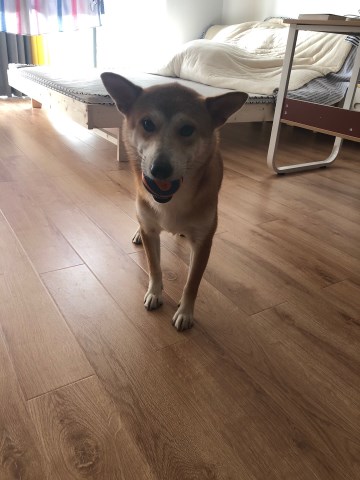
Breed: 1043-n000001-Shiba_Dog